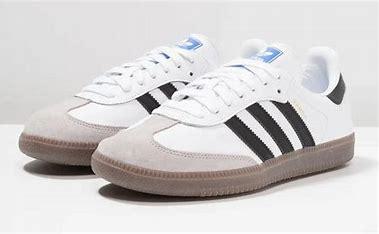
Brand: Adidas
Model: Samba